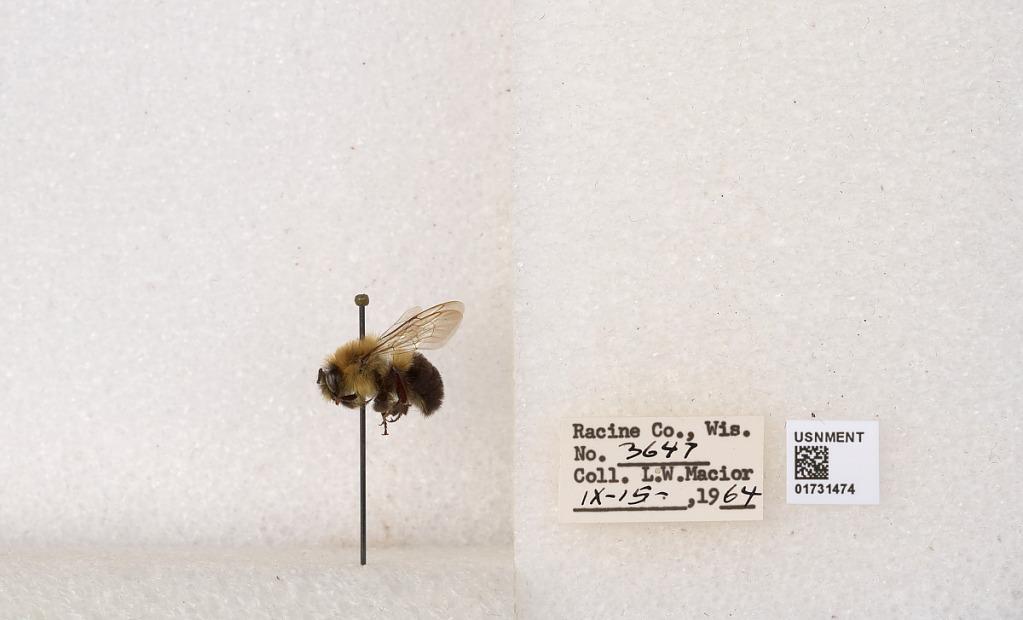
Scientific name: Bombus impatiens Cresson
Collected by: L. Macior
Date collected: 1964-9-15
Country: United States
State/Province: Wisconsin
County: Racine
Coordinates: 42.7299, -87.8123